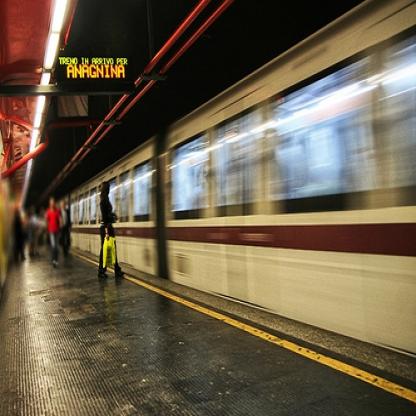
Scene: Indoor